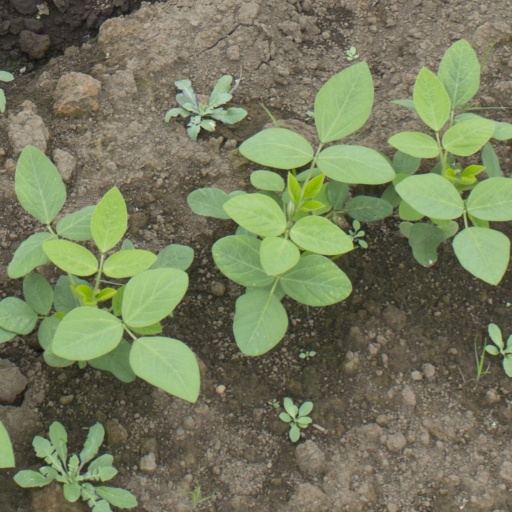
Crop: soybean